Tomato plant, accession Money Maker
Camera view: tilt-top (135 deg); turntable rotation: 0 degrees
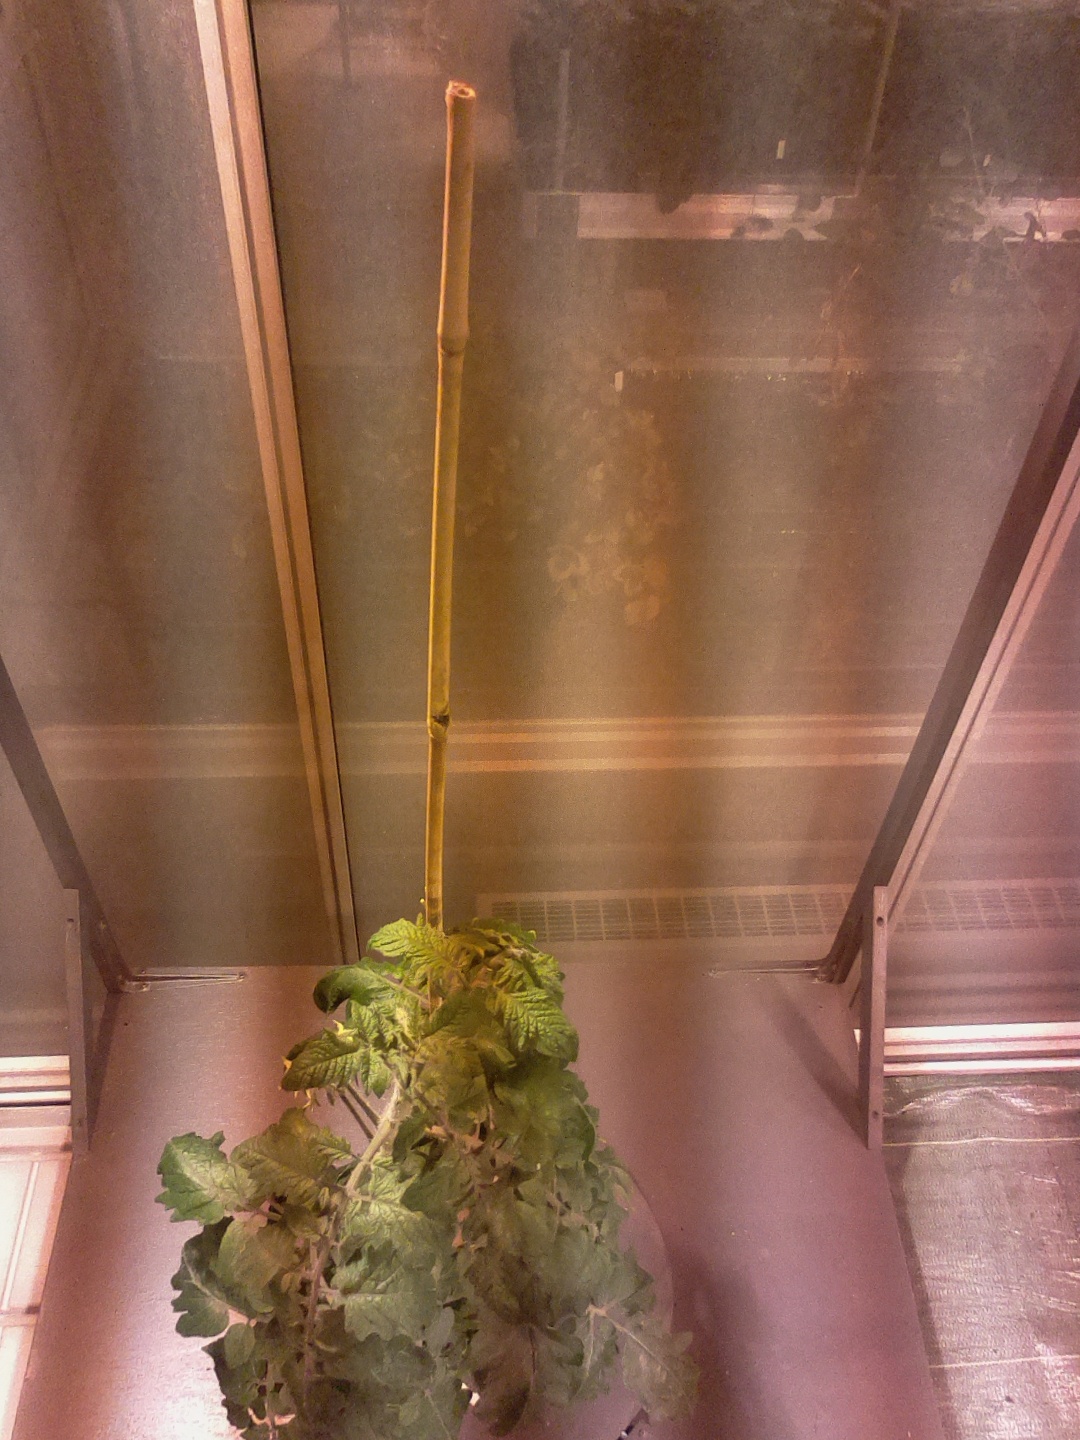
BBCH growth stage 67: Full flowering, 70%-80% of flowers open, more petals falling